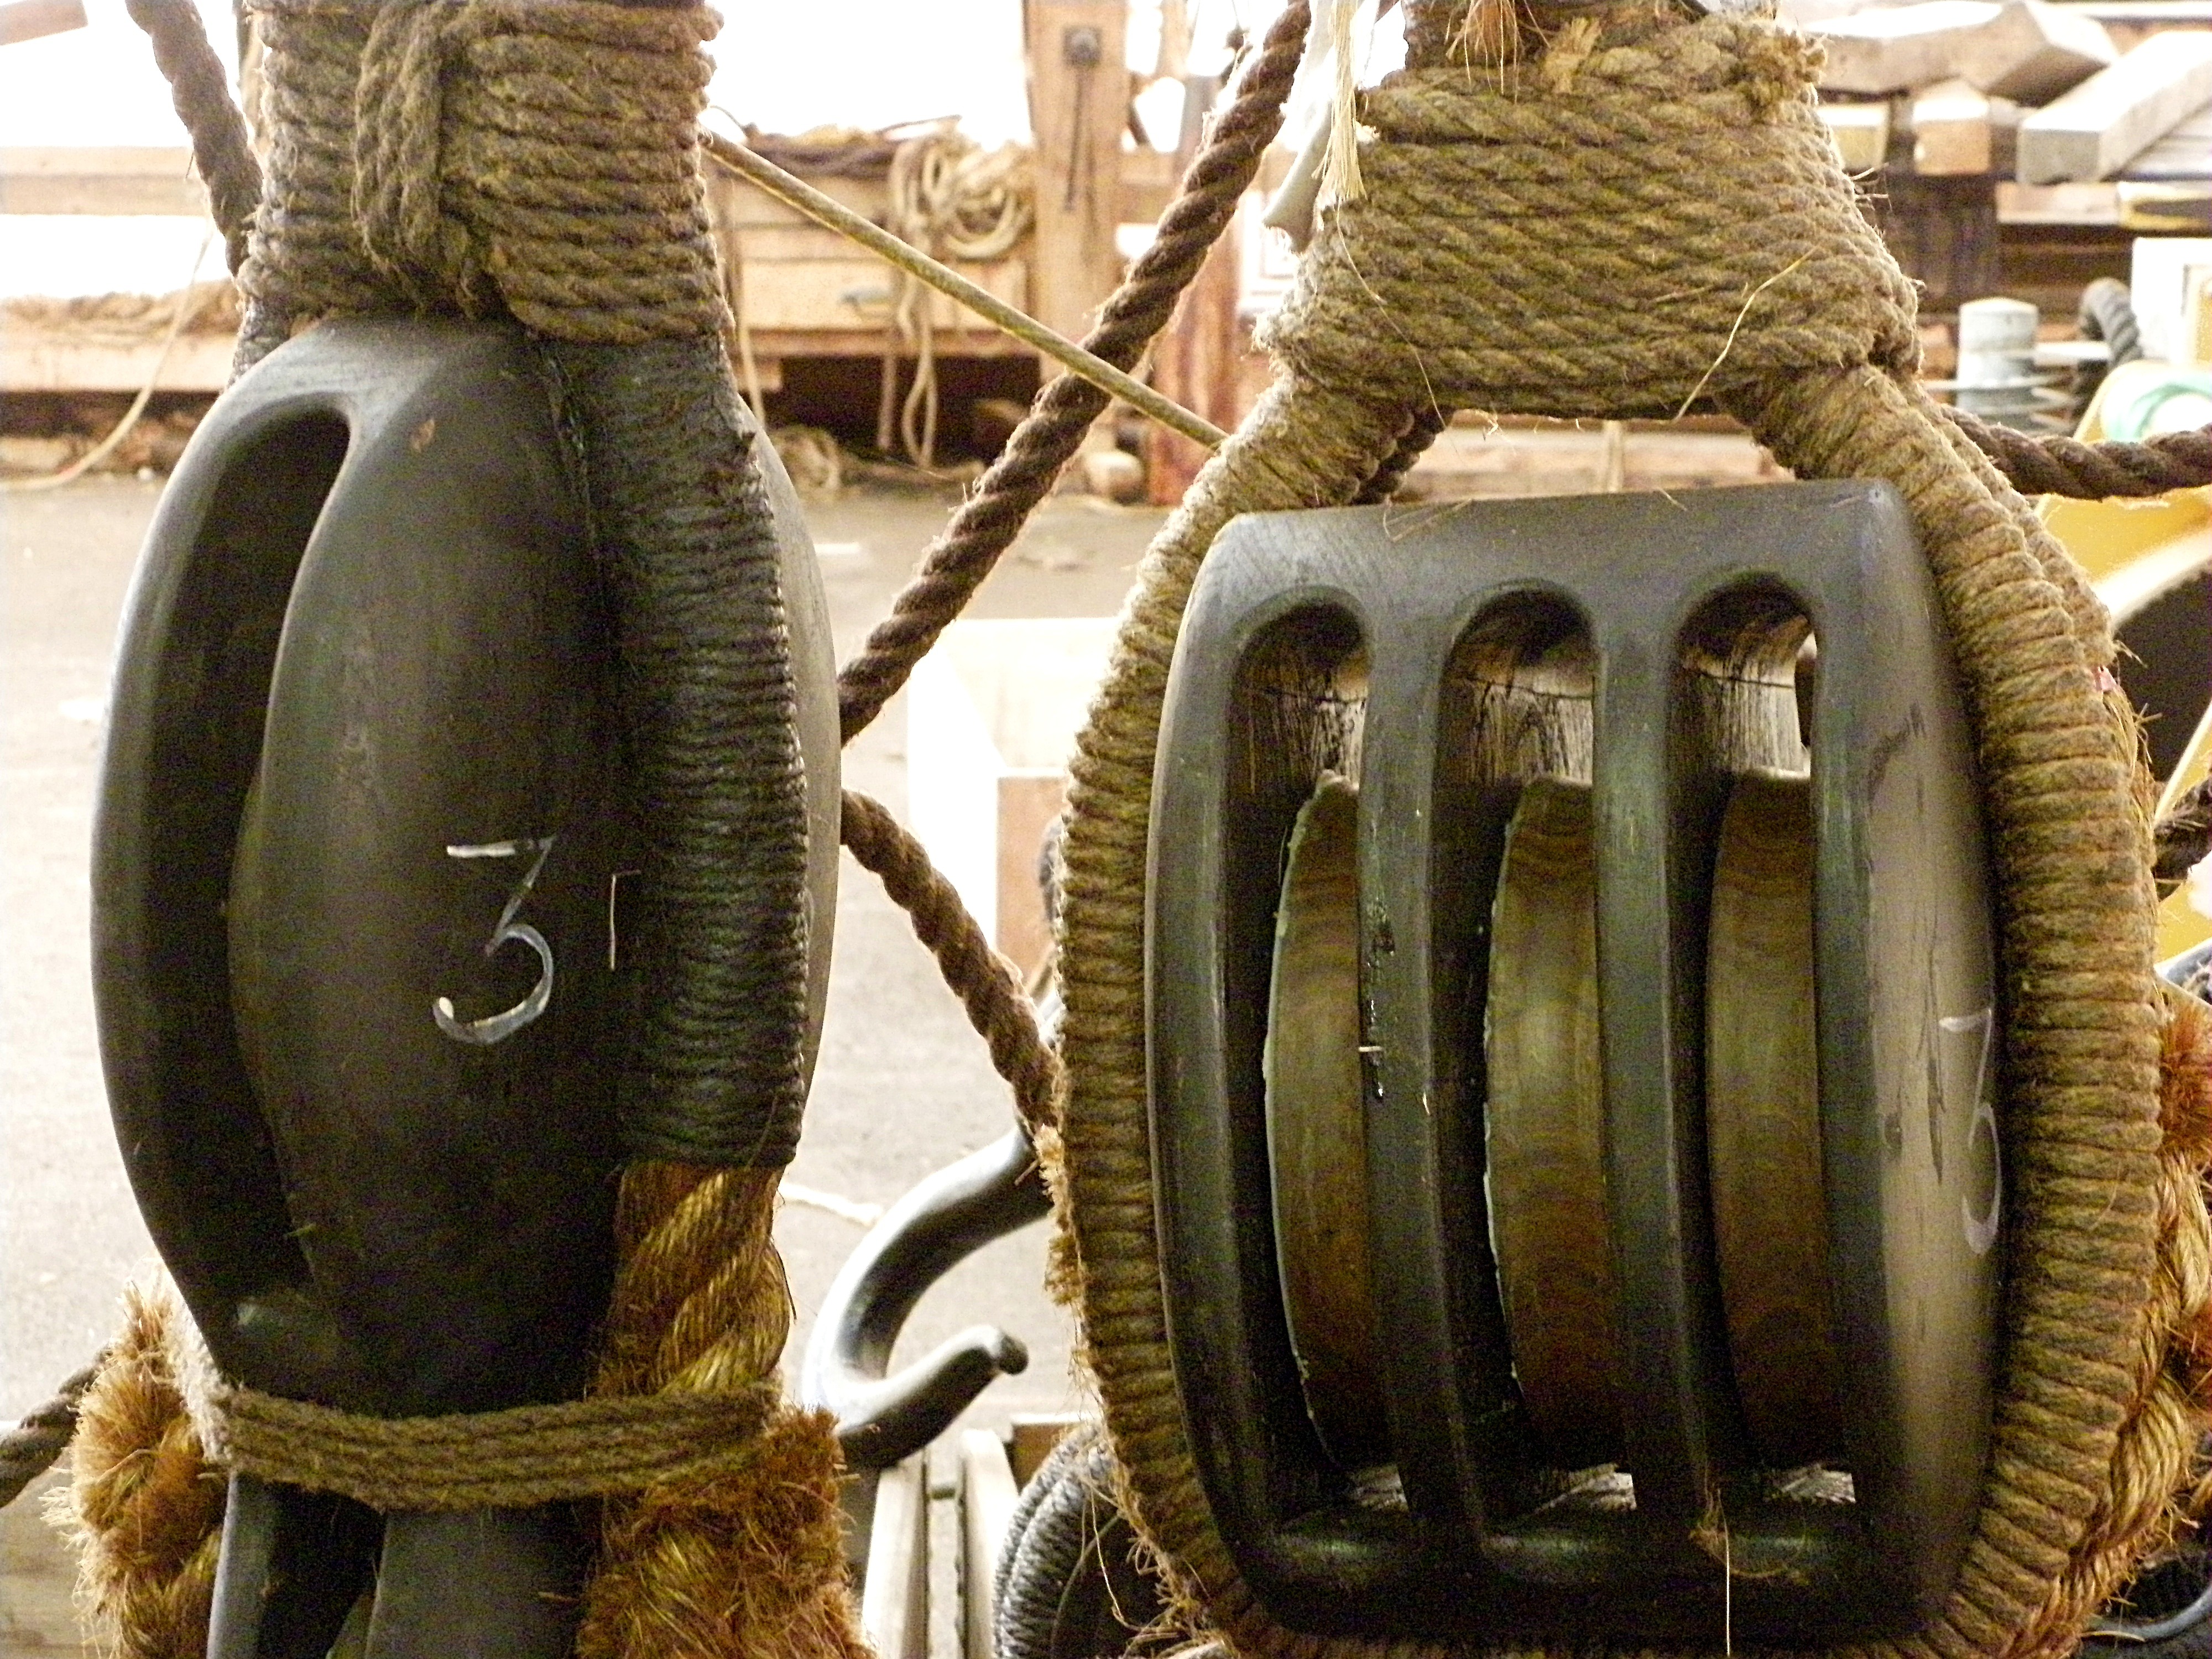
rope, boat, vintage, retro, transportation, historic, sailboat, tire, pulley, automotive tire